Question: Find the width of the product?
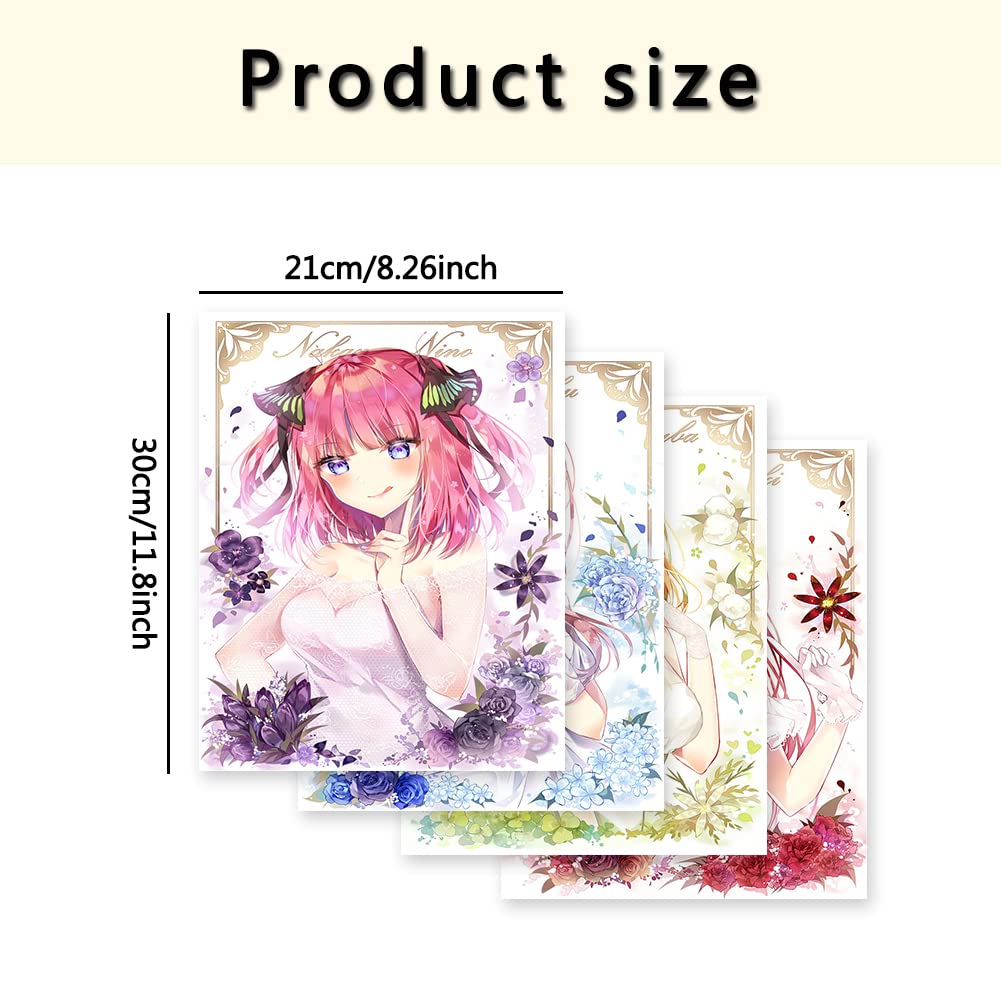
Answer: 21.0 centimetre